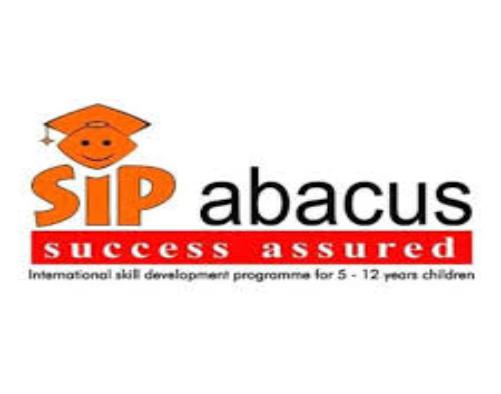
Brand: Abacus 5
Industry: Electronic